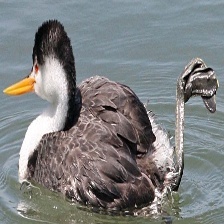
Species: CLARKS GREBE
Scientific name: AECHMOPHORUS CLARKII